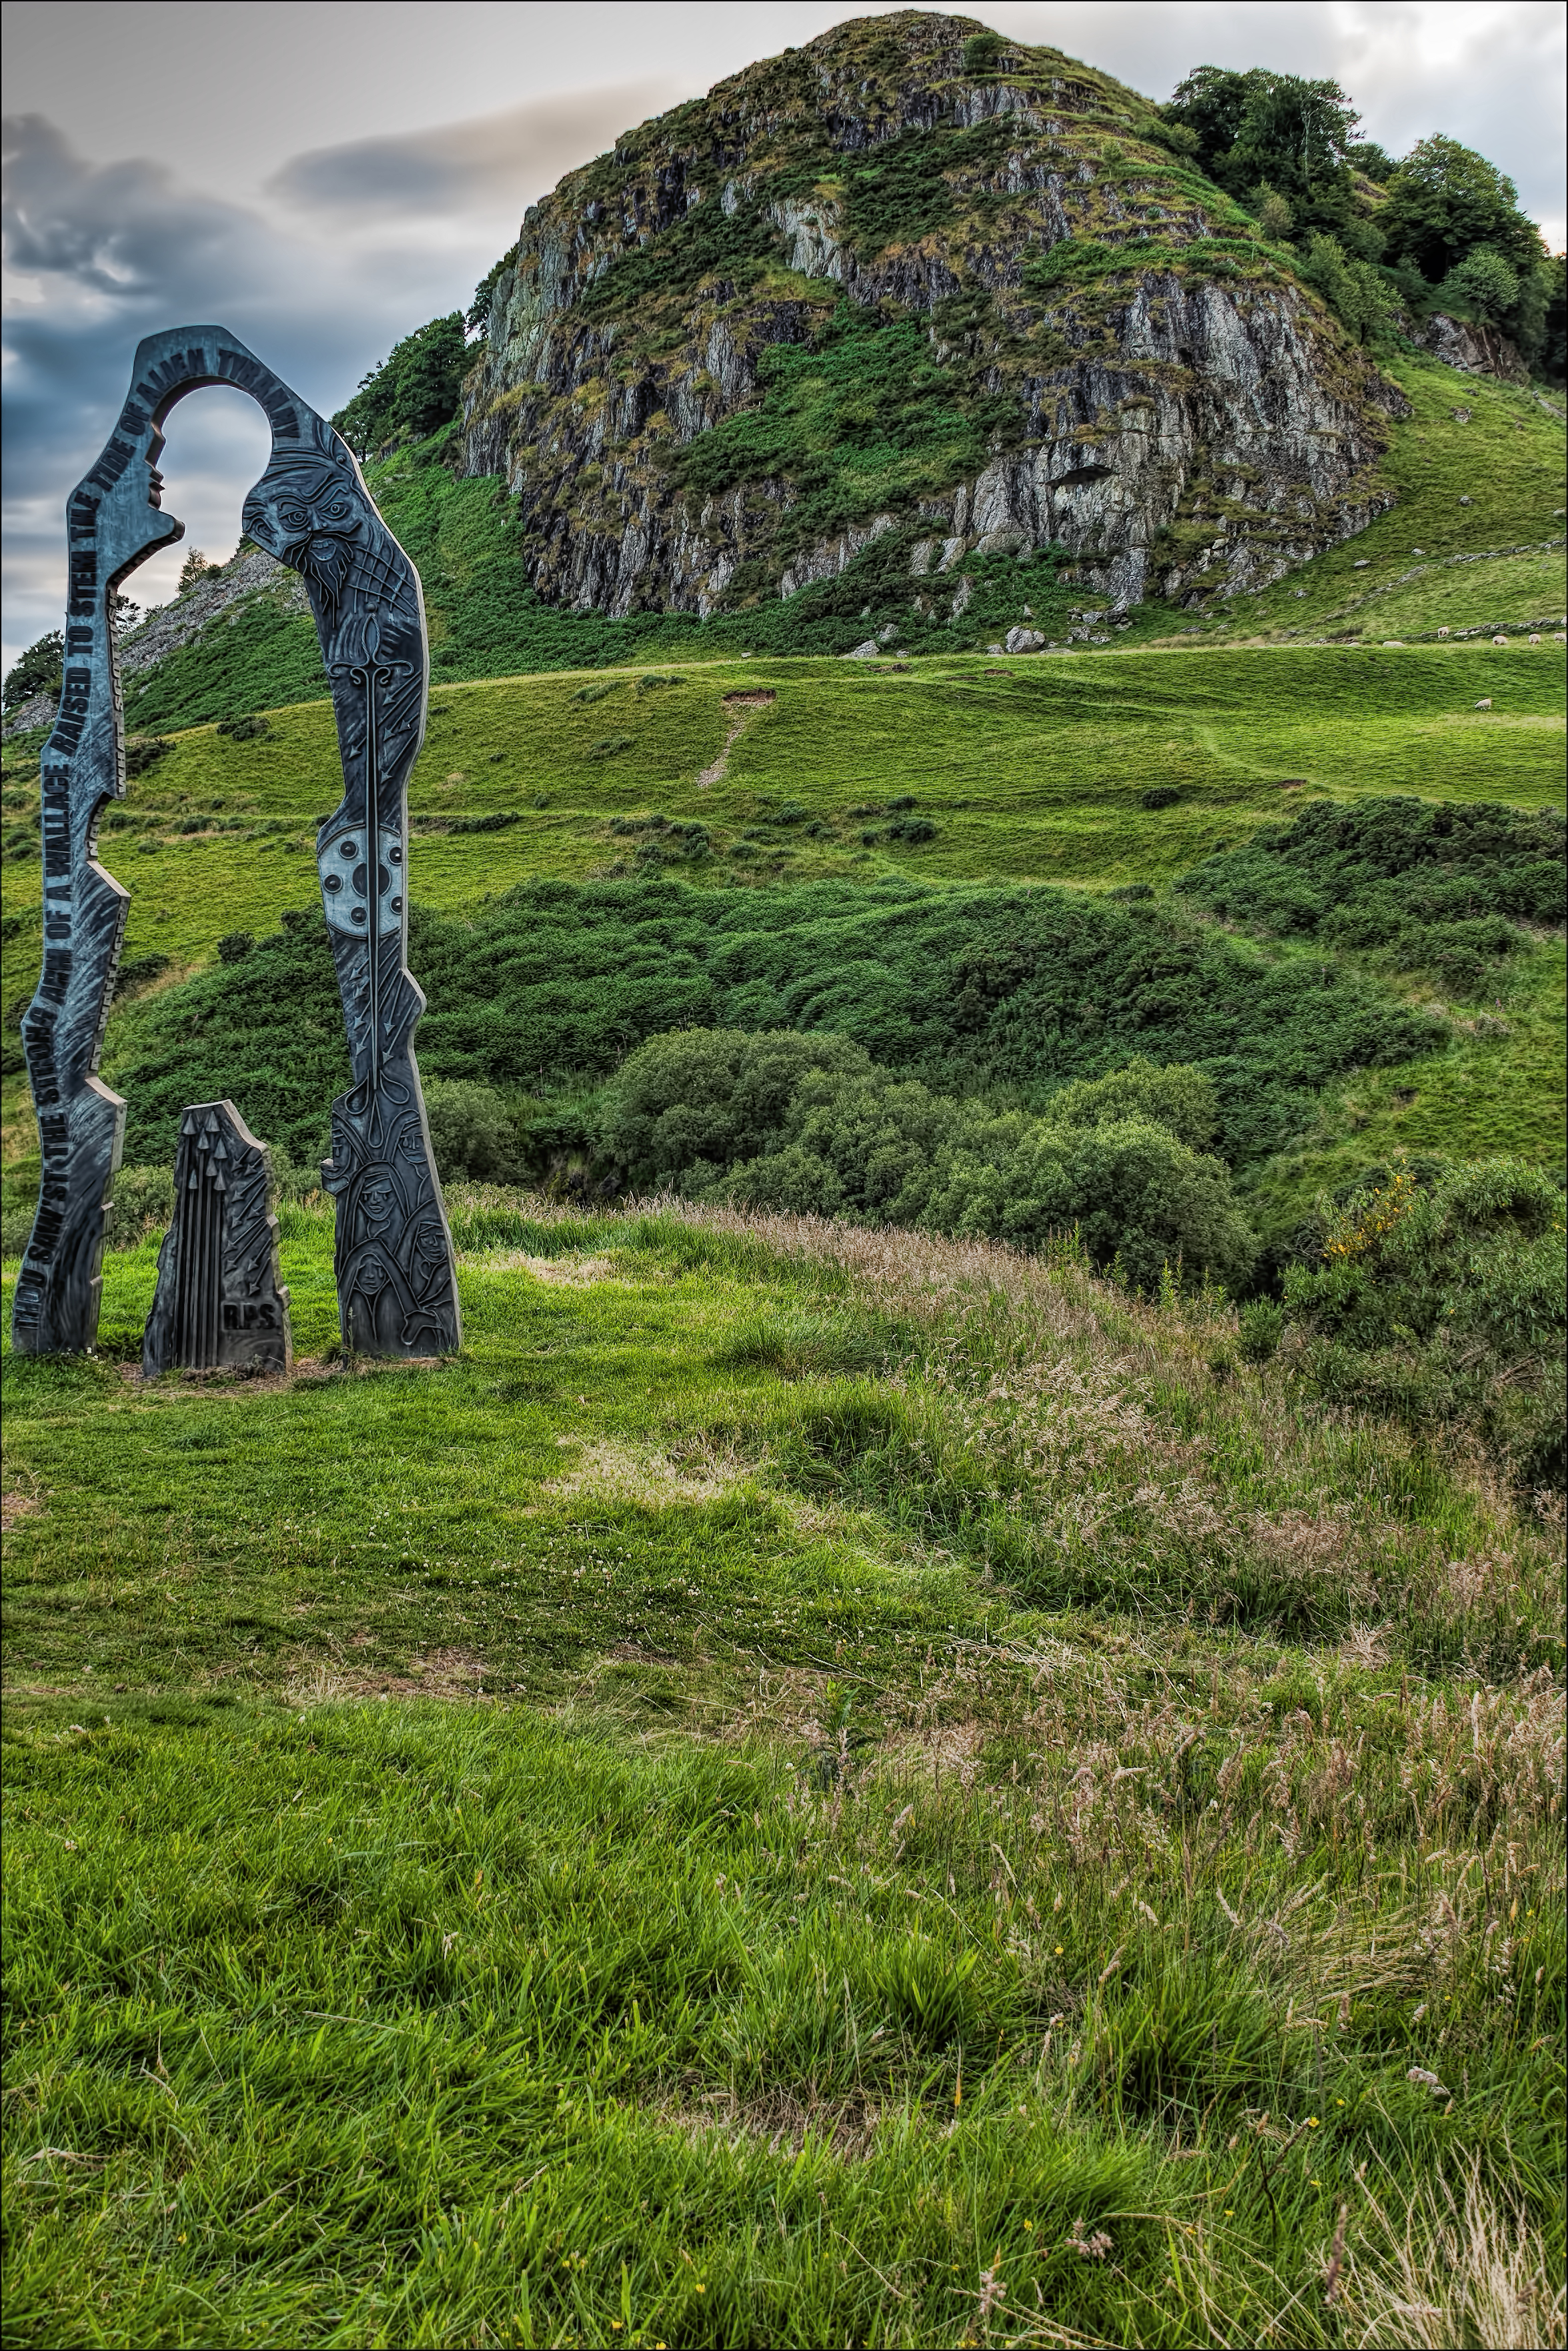
landscape, tree, grass, rock, wilderness, walking, mountain, meadow, hill, green, terrain, ridge, geology, scotland, habitat, ecosystem, ayrshire, loudounhill, irvinevalley, rural area, natural environment, geographical feature, mountainous landforms